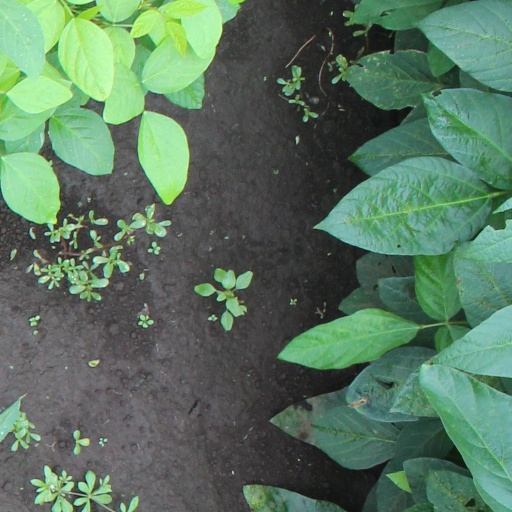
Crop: soybean